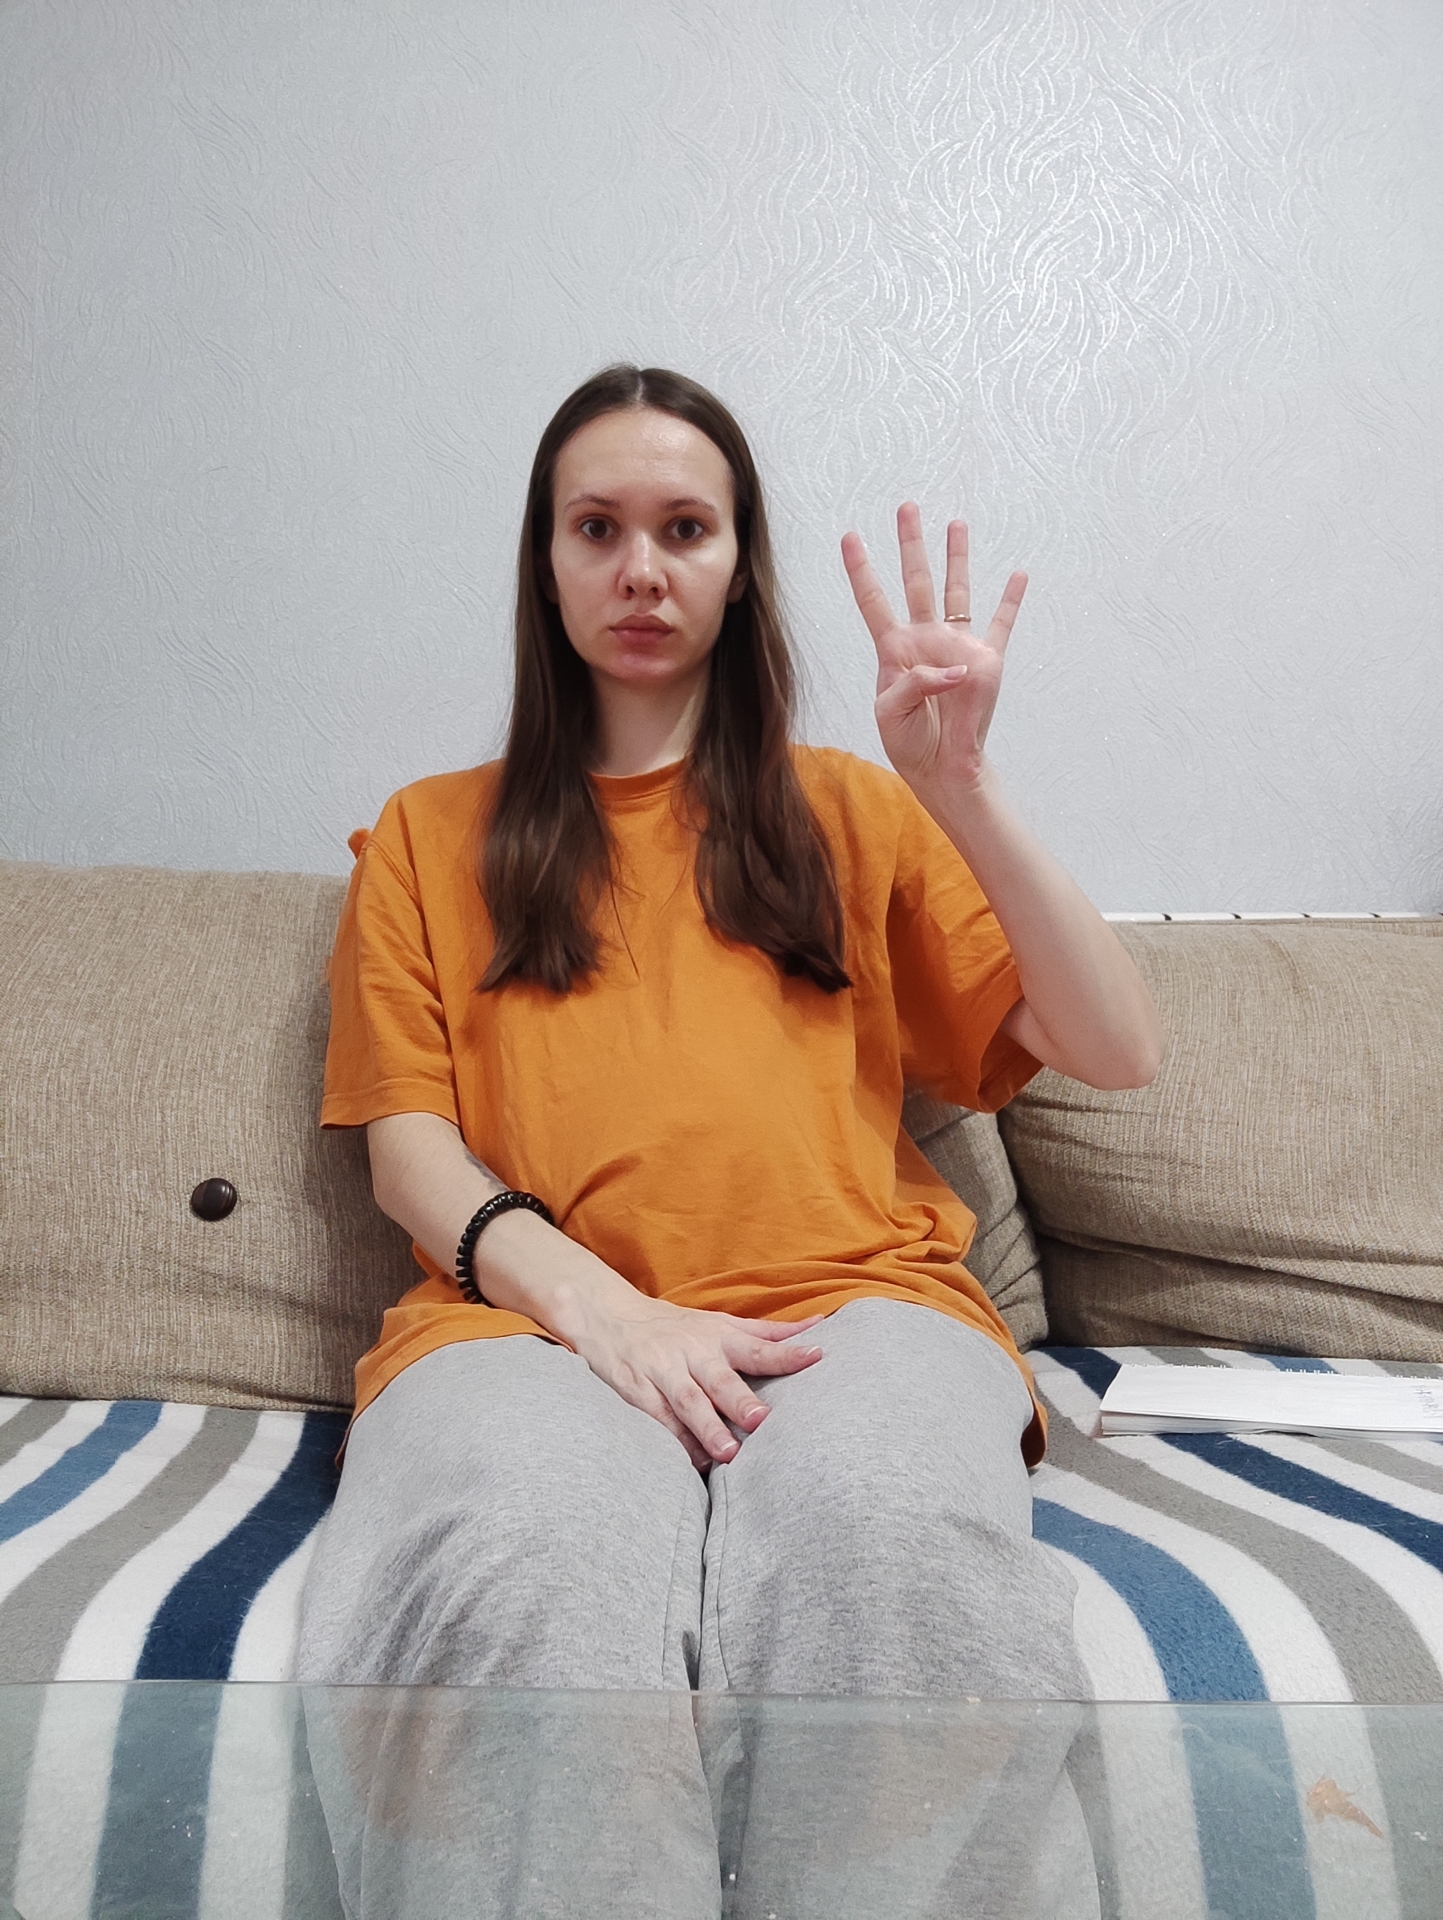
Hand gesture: four